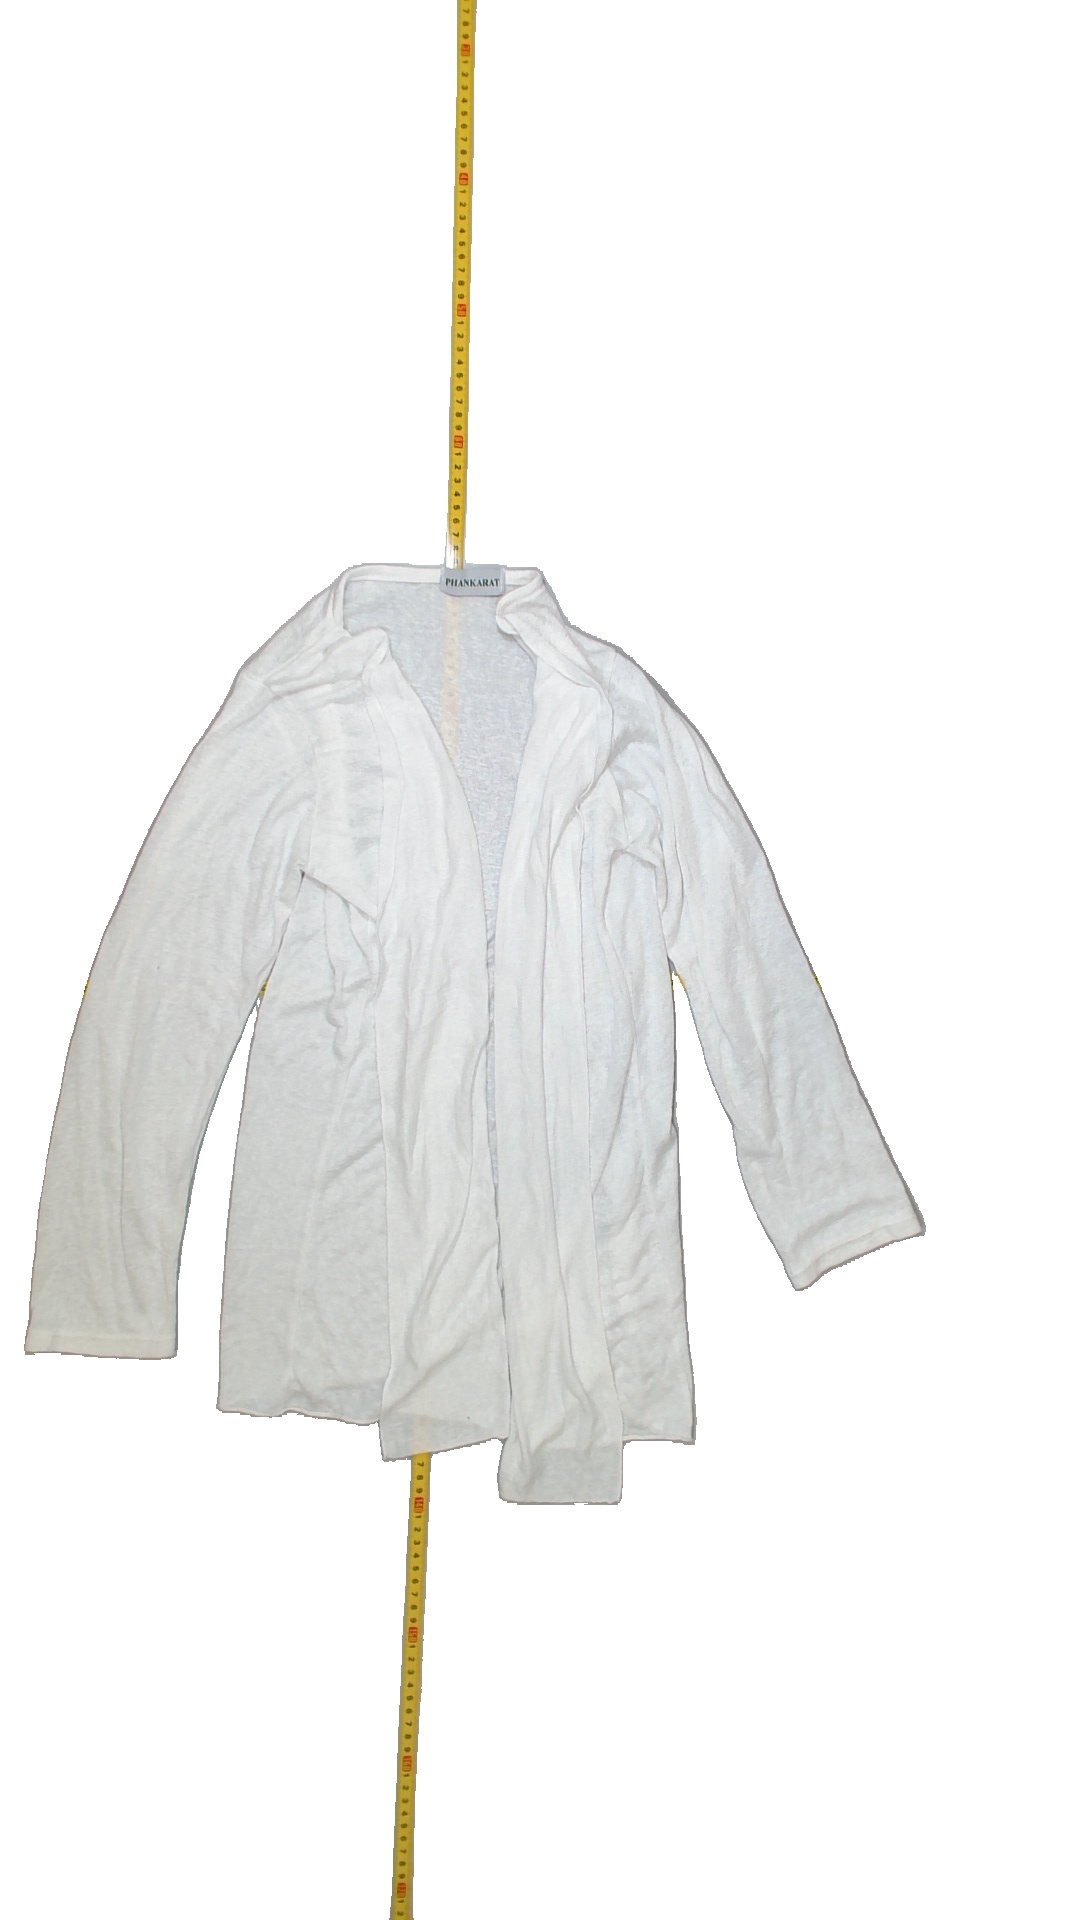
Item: Cardigan (Ladies)
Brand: Not Applicable
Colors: White
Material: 71%viscose 29%polyester
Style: No trend
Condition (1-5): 3
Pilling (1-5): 3
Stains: No
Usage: Export
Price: <50